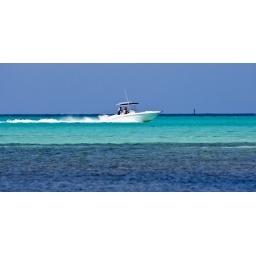
bullet in the blue sky